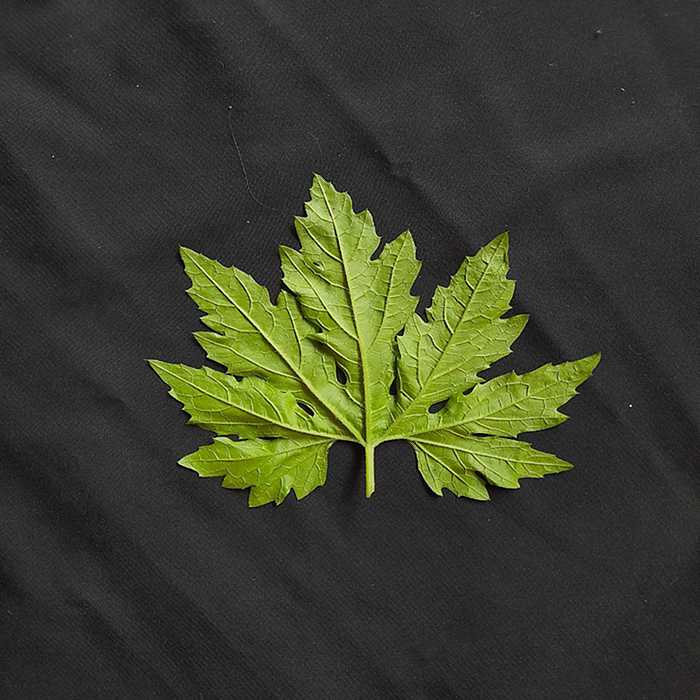
Plant: Bitter Gourd
Label: Fresh leaf